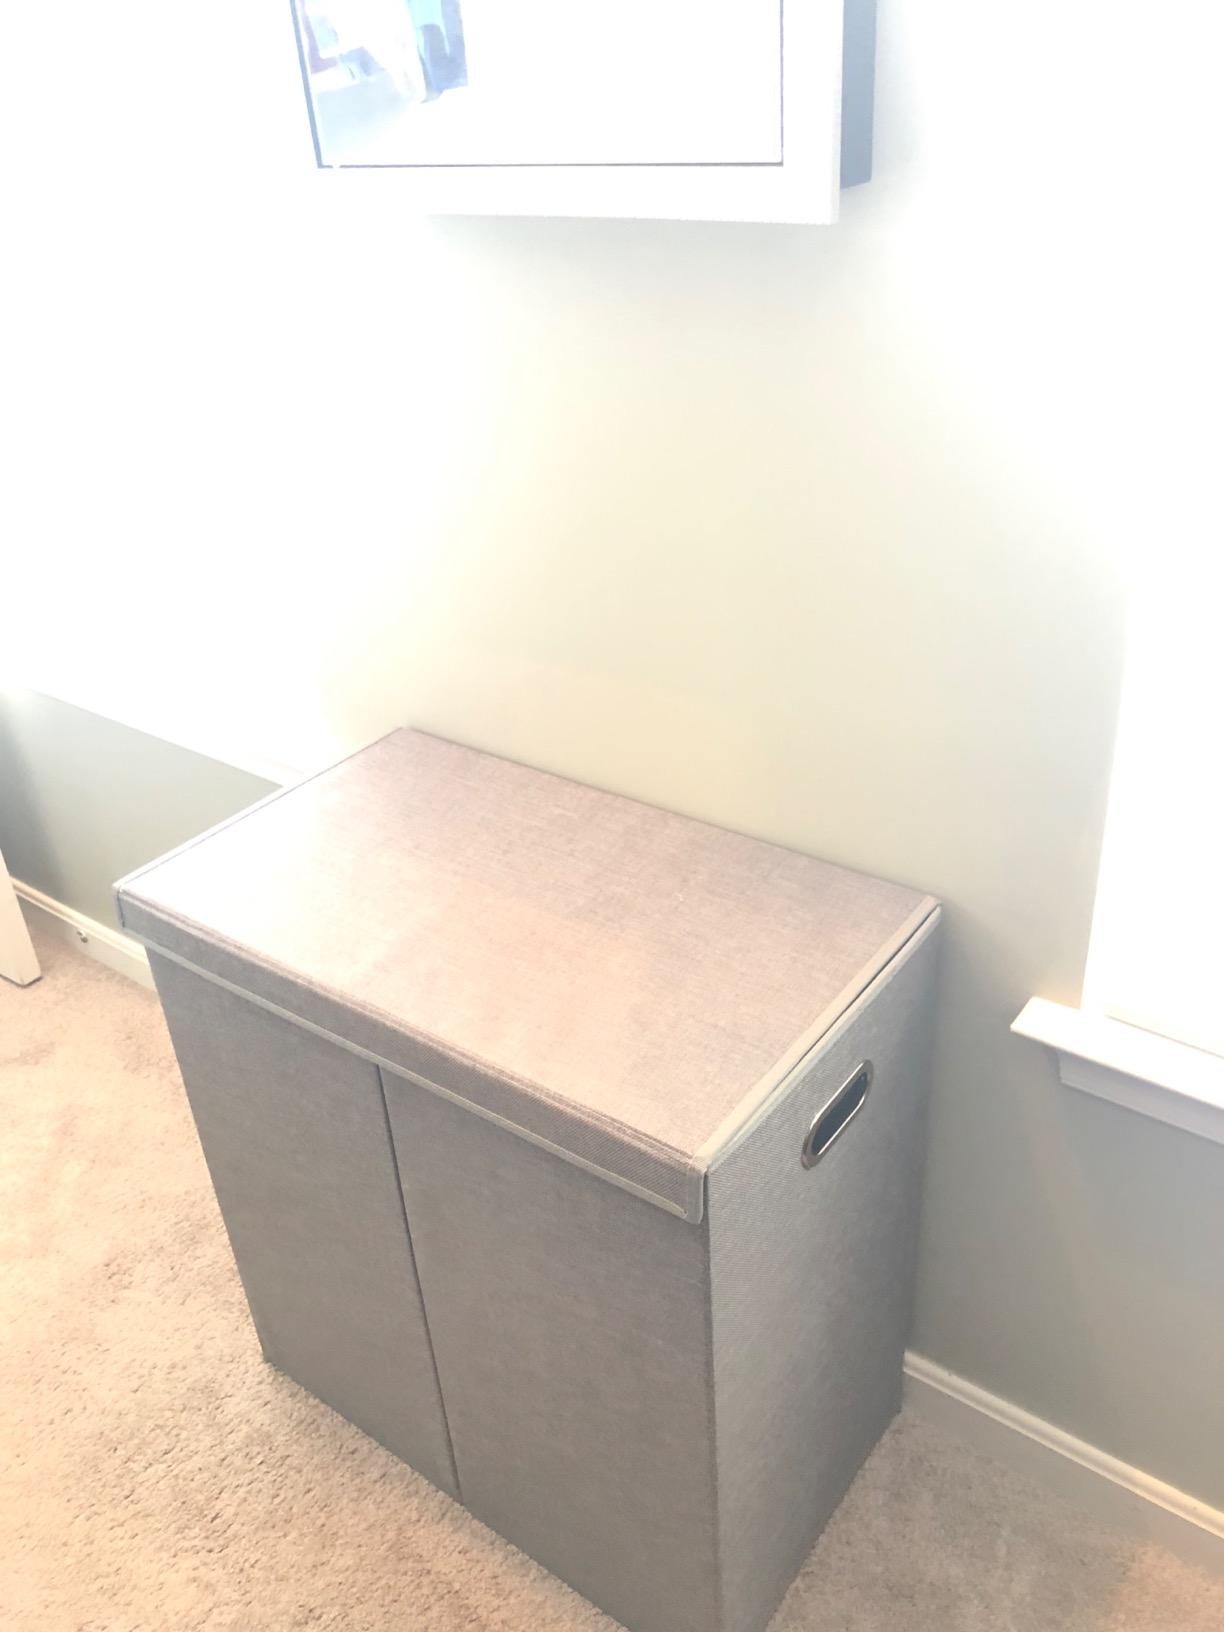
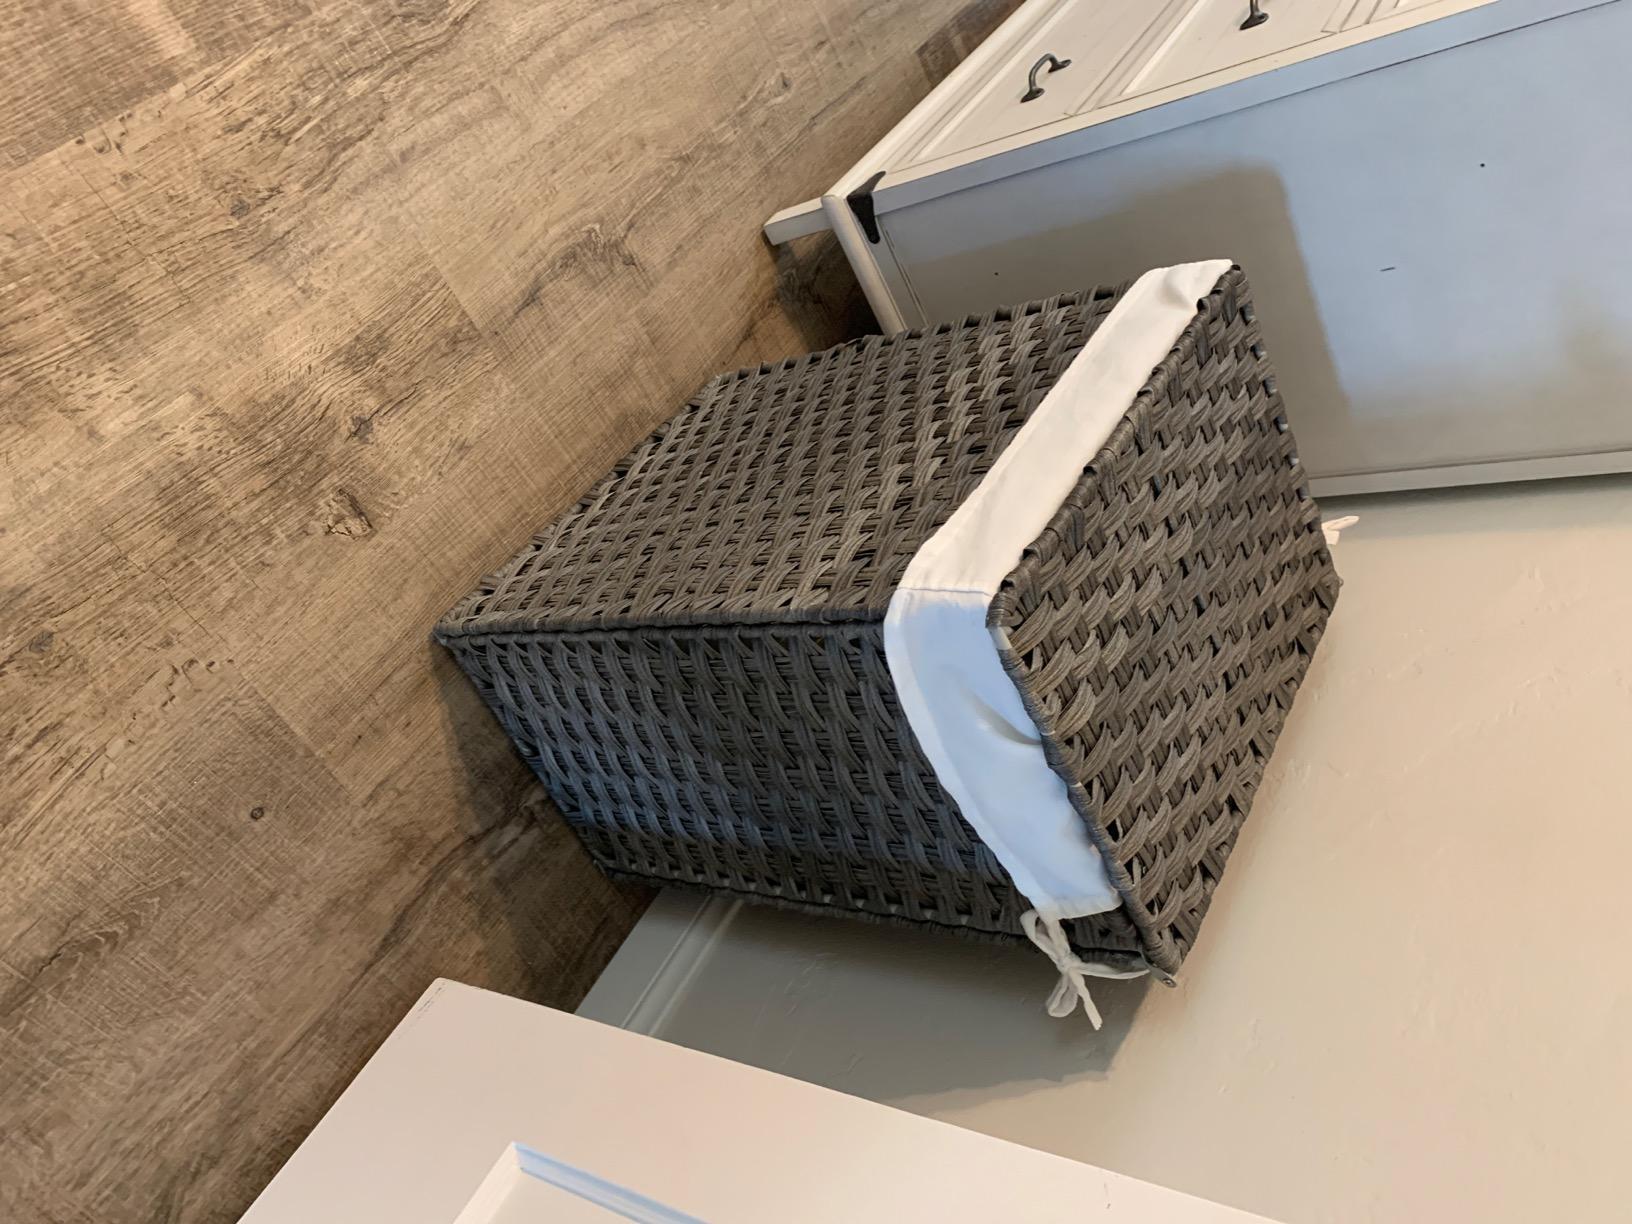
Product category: items_hamper
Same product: no